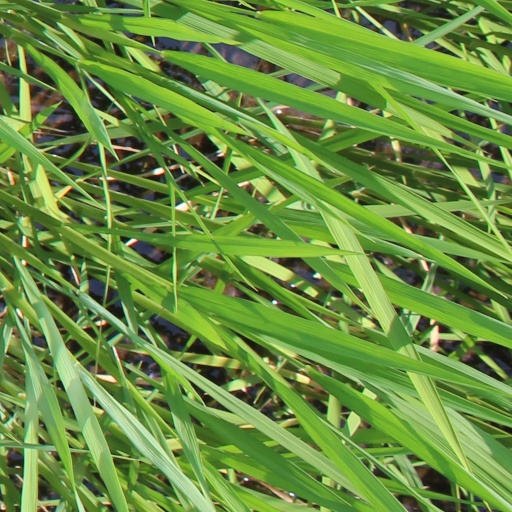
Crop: rice